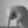
ASL letter: Q